Women's March on Portland

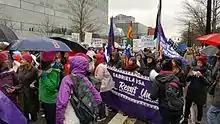
Protestors marching on behalf of GABRIELA USA, the national chapter of the Filipino organization, Gabriela Women's Party

The NAACP of Portland withdrew its support of the protest, accusing the original organizers of failing to discuss discrimination affecting minority groups, specifically immigrants, Muslim women, and women of color. The group's president, Jo Ann Hardesty, said she was told that those issues, along with anti-Trump and Black Lives Matter messaging and signage, were "too political". As a result of the affiliate's criticism, the small group of women from Eastern Oregon who served as the original organizers of the Portland event were replaced with new leaders to "[give] a larger platform to women of color". After the NAACP chapter was made aware of the leadership changes, Hardesty explained: "I felt it was important that we not miss this teachable moment about what role of race and religion and class were playing in pulling this march together." Furthermore, she told "Willamette Week": "Putting a black woman's face at the beginning of the march doesn't fundamentally change the reason we withdrew our support. It's always been the case that if somebody suffers a racist incident, you're just supposed to suck it up and then, for the sake of unity, let's all join hands and pretend it didn't happen. I'm just at a place where I don't think that's healthy or wise anymore."